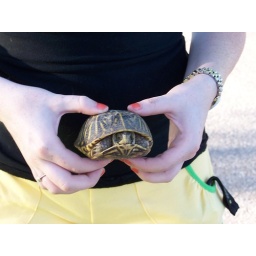
This turtle was in the middle of trhe road at the lake. Jacque wanted to save it from getting crushed.